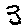
Label: 3